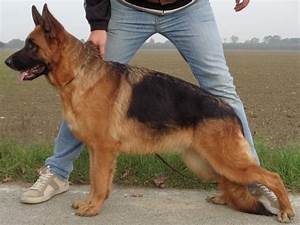
Label: dog